Register window

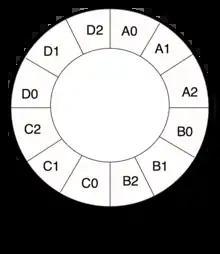
Example of a 4-window register window system

In computer engineering, register windows are a feature which dedicates registers to a subroutine by dynamically aliasing a subset of internal registers to fixed, programmer-visible registers. Register windows are implemented to improve the performance of a processor by reducing the number of stack operations required for function calls and returns. One of the most influential features of the Berkeley RISC design, they were later implemented in instruction set architectures such as AMD Am29000, Intel i960, Sun Microsystems SPARC, and Intel Itanium.